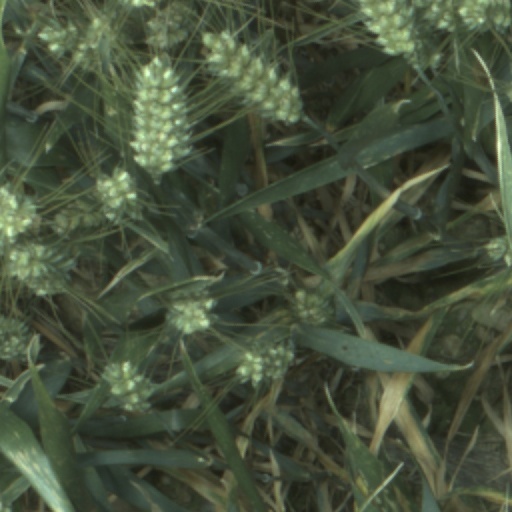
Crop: wheat